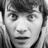
Emotion: surprise